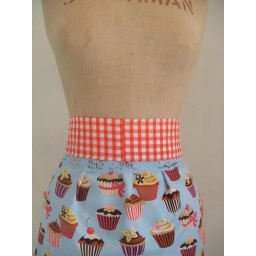
Pale blue cupcake print with poppy orange gingham frill and waistband, finished with vintage blue lace around the waist.